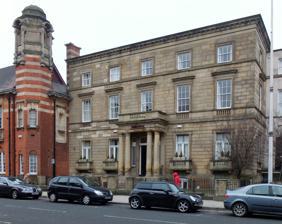
Building: The Townhouse
Country: United Kingdom
Year built: 1846
For the New York City gay bar, see Townhouse Bar . Private Accommodation in Kingston upon Hull, England The Townhouse The Townhouse, Kingston upon Hull General information Type Private Accommodation Address The Townhouse, Albion Street, Kingston upon Hull Country England Completed 1846 The Townhouse is a Grade II listed building located in the city centre of Kingston upon Hull , East Riding of Yorkshire , England, built in 1846. Formerly a four star hotel, since September 2011, the building has been used as private student accommodation . Its primary residents are students at Hull University . History The Townhouse has been developed in one of Hull's finest buildings. Queen Victoria commissioned the building for her personal physician Sir James Alderson in 1846. Before it was converted into a hotel in 2006, it had been used as a nightclub. Many features of the original building have been maintained, such as the sweeping staircase and ornate pillars. Modern new features include an Italian marble reception area. References